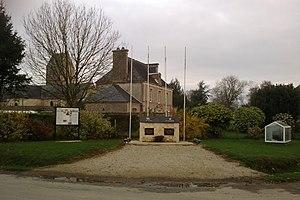
Monument 90e Division d'infanterie et 82e Division aéroportée à la mémoire des trois-cent soldats américains de la 90th US Infantry Division et de la 82nd US Airborne Division, qui sont tombés pour la libération du bourg en juin
Gourbesville est une ancienne commune française, située dans le département de la Manche en région Normandie, devenue le 1ᵉʳ janvier 2016 une commune déléguée au sein de la commune nouvelle de Picauville.
Picauville est une commune française, située dans le département de la Manche en région Normandie, peuplée de 3 278 habitants.